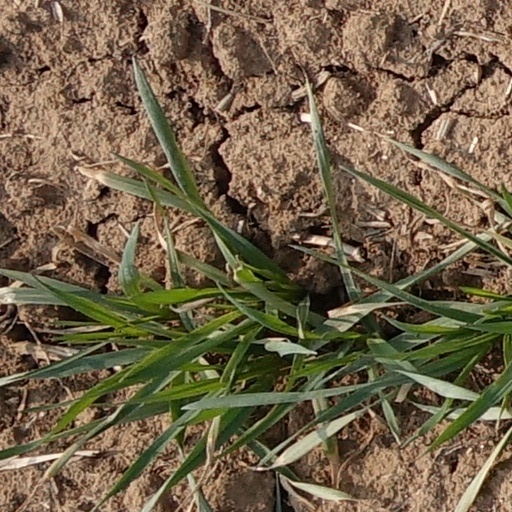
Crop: wheat